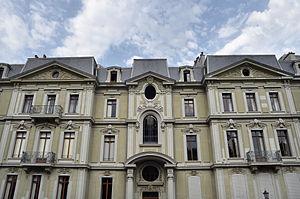
Immeubles 1-3 Promenade du Pin (Genève, Suisse)
Le Comité international de la Croix-Rouge est une institution d'aide humanitaire, créée en 1863 par un groupe de citoyens de la ville suisse de Genève, dont faisaient partie Gustave Moynier, Henry Dunant, les docteurs Louis Appia, Théodore Maunoir, et le général Guillaume Henri Dufour. C'est la plus ancienne organisation humanitaire existante après l'ordre de Malte. Le CICR s'est vu décerner le prix Nobel de la paix en 1917, 1944 et 1963 et le prix Balzan pour l'humanité, la paix et la fraternité entre les peuples en 1996.
Les archives du Comité international de la Croix-Rouge ont été fondées en 1863 lors de la création du CICR. Elles sont conservées au siège de l'organisation internationale à Genève, en Suisse. Elles ont la double fonction de conserver aussi bien les archives courantes que les archives historiques. Les archives générales sont accessibles au public pour les années 1863 à 1975.